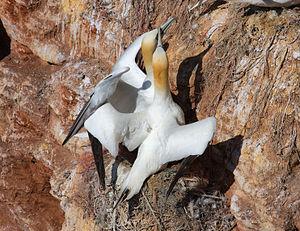
Fou de Bassan עברית: סולה צפונית Íslenska: Súla (fugl) Italiano: Morus bassanus Lietuvių: Šiaurinis padūkėlis